Vienna derby

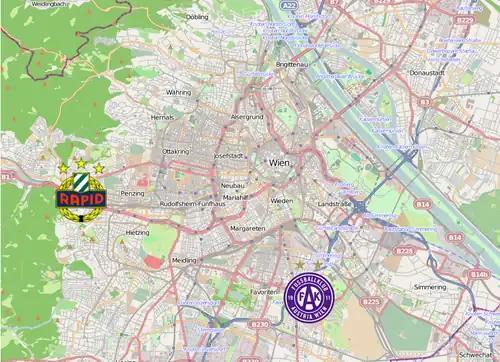
Map showing the stadium locations of FK Austria and SK Rapid until June 2014. Austrias stadium is currently being replaced.

Both clubs come from the Hietzing area, the 13th district, located in Western Vienna. Today however Austria now play at Franz Horr Stadium in the Southern Vienna area of Favoriten (district 10) while Rapid are still located in the West of the city but in nearby Penzing (district 14) at the Allianz Stadion.